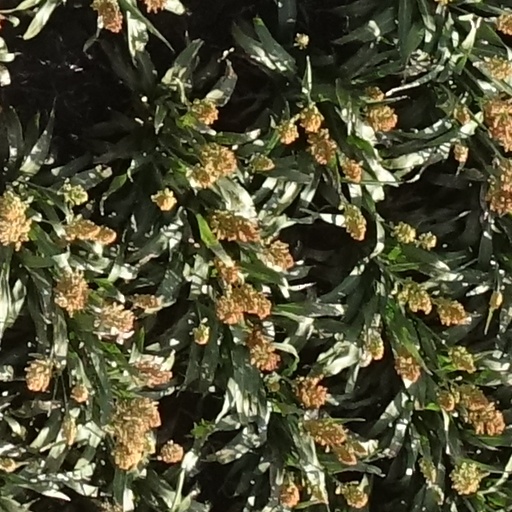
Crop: sorghum